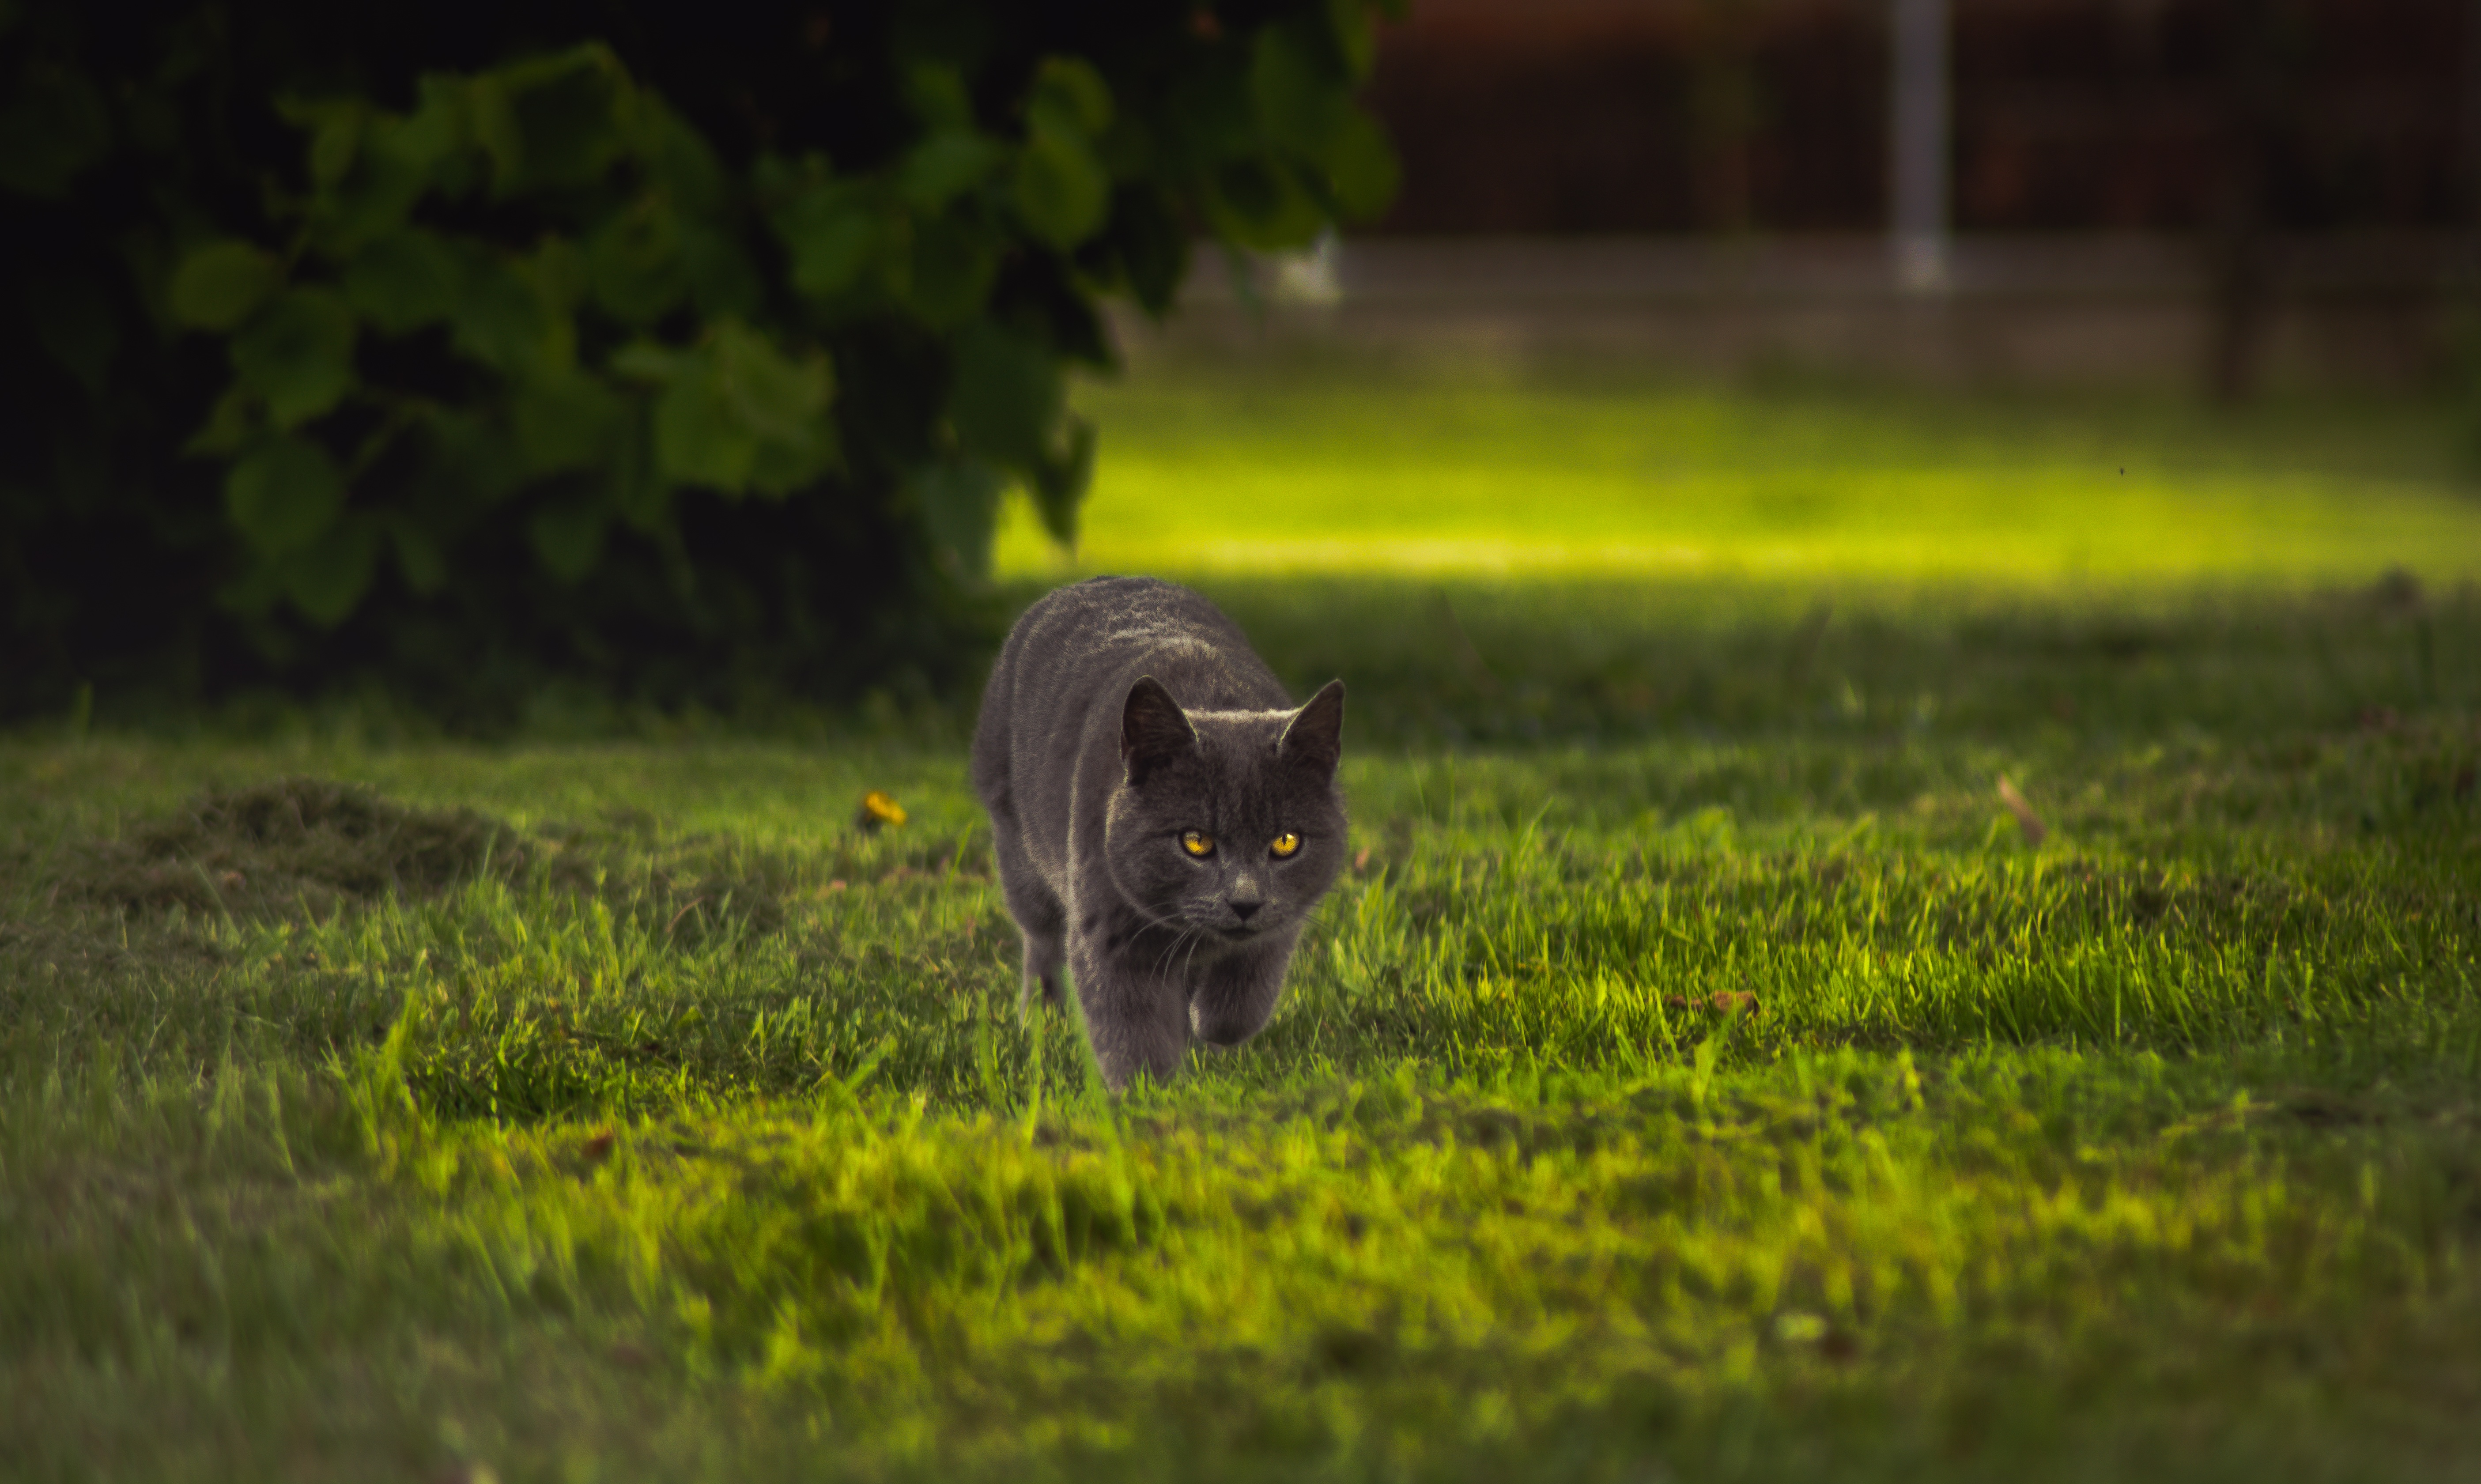
tree, nature, grass, lawn, sunlight, morning, leaf, flower, wildlife, green, reflection, autumn, rural area